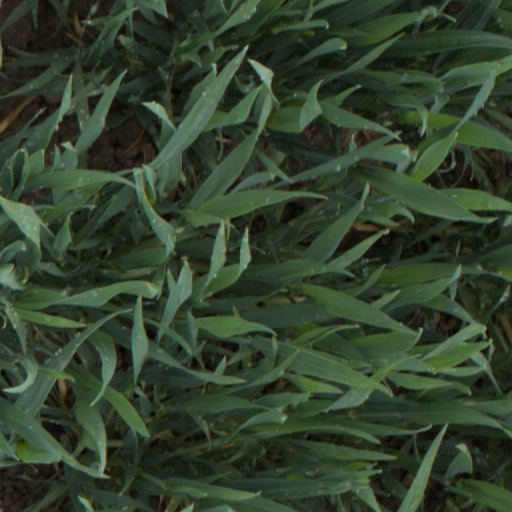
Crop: wheat